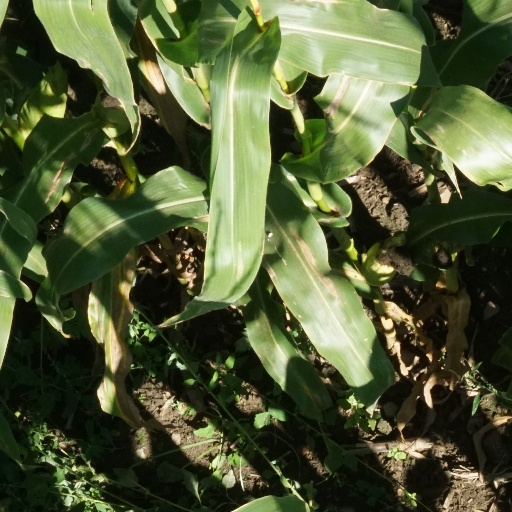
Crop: maize; corn